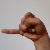
The image shows a hand gesture representing the letter 'J' in Indian Sign Language.